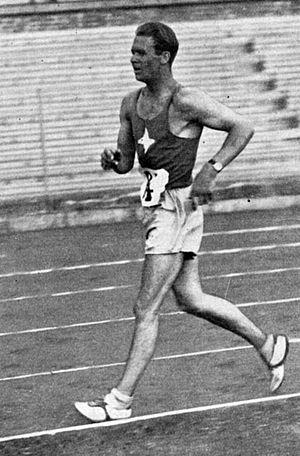
John Frederik Mikaelsson, né le 6 décembre 1913 à Kristinehamn et mort le 16 juin 1987 dans le comté de Placer, en Californie, est un athlète suédois spécialiste de la marche athlétique.
Le 10 kilomètres marche est une épreuve de marche athlétique consistant à parcourir la distance de 10 km, généralement sur un circuit sur route. Les concurrents ne doivent jamais courir, c'est-à-dire qu'un pied au moins doit être en permanence en contact avec le sol, sous peine d'être disqualifié par les juges après deux avertissements.